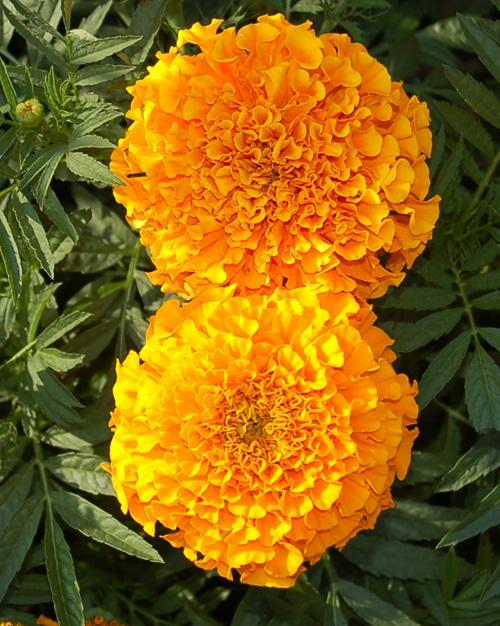
Flower: marigold